Peter and Oliver Tufts House

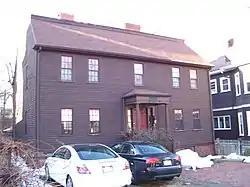

The Peter and Oliver Tufts House (also known as the Peter Tufts House) is a historic house in Somerville, Massachusetts. Built about 1714, it is one of the oldest houses in the city's Winter Hill neighborhood, and was owned in the 19th century by members of the Tufts family responsible for developing the city's brickyards. The building was added to the National Register of Historic Places in 1989.